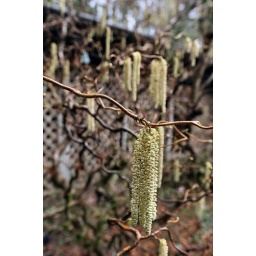
Best viewed large, please. There are tiny pink flowers near the top of the catkins.